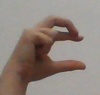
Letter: thal